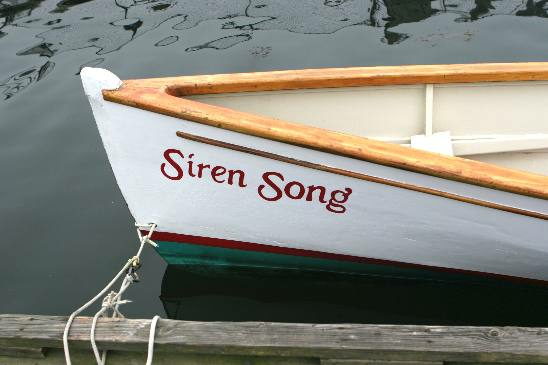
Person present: No